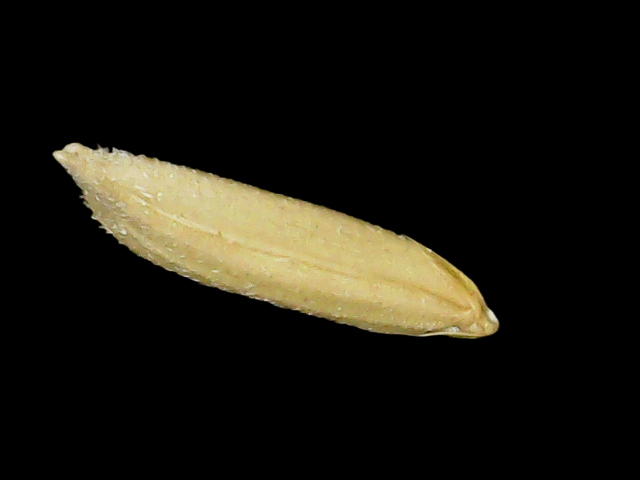
Rice variety: Binadhan19